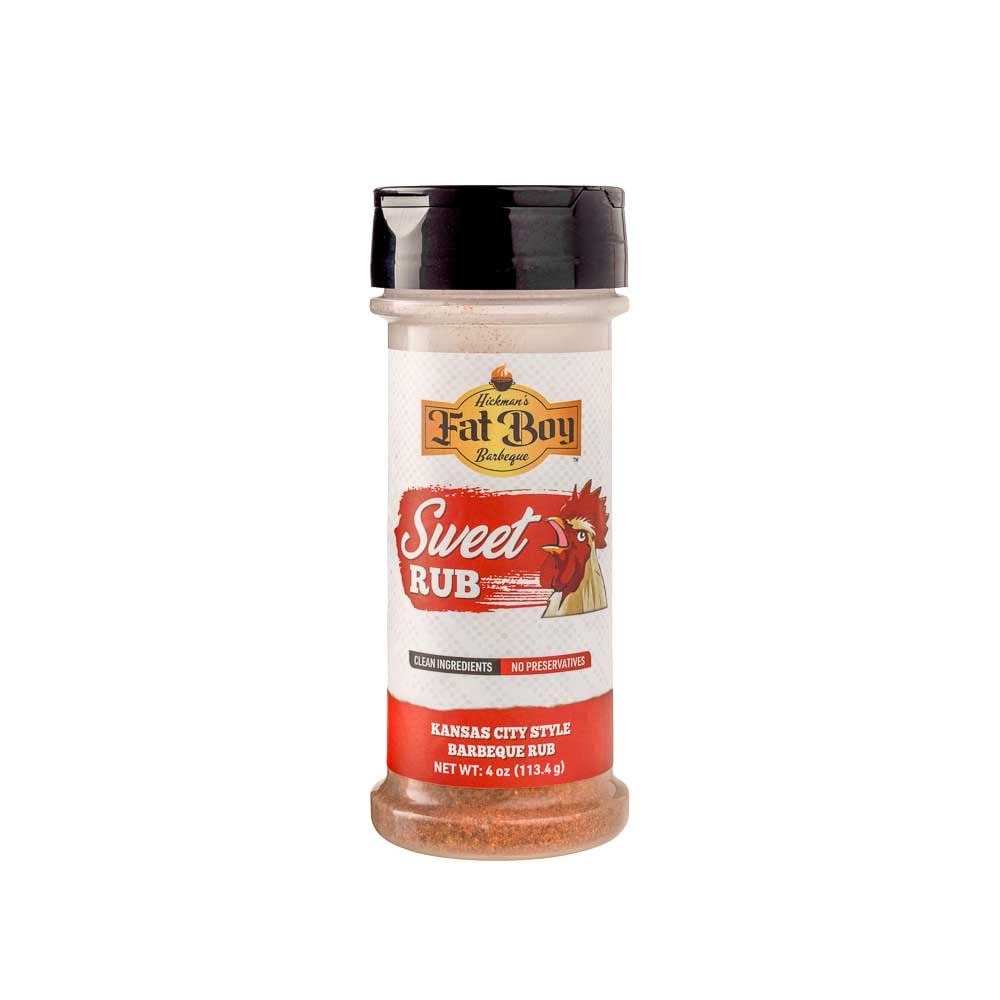
Item Name: Fat Boy Natural BBQ Sweet Rub, 4 oz
Bullet Point 1: Best On: Poultry, Pork, Seafood and Vegetables
Bullet Point 2: Heat Level: 2/5
Bullet Point 3: All Natural. 0 Fat.
Value: 4.0
Unit: Ounce

Price: 2.29